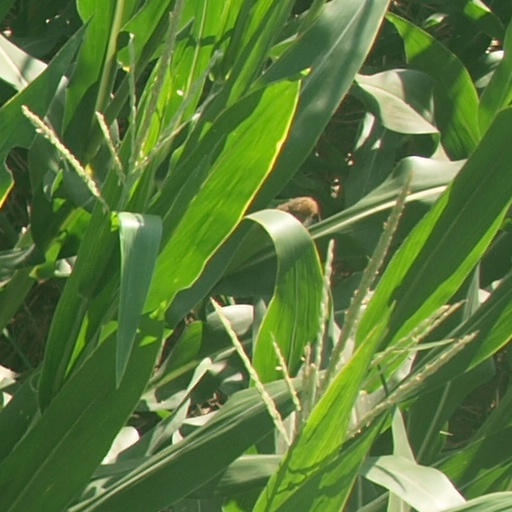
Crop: maize; corn